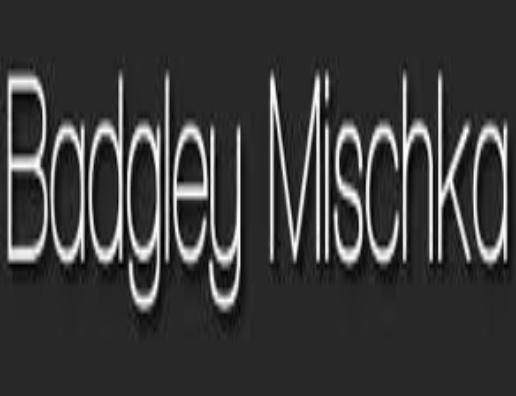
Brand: Badgley Mischka
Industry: Clothes